Detinets

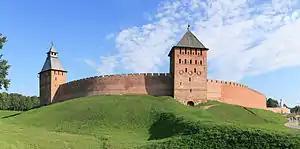
Novgorod Detinets in Veliky Novgorod, Russia

A detinets or detinetz is a type of historic Russian citadel, similar to a kremlin.